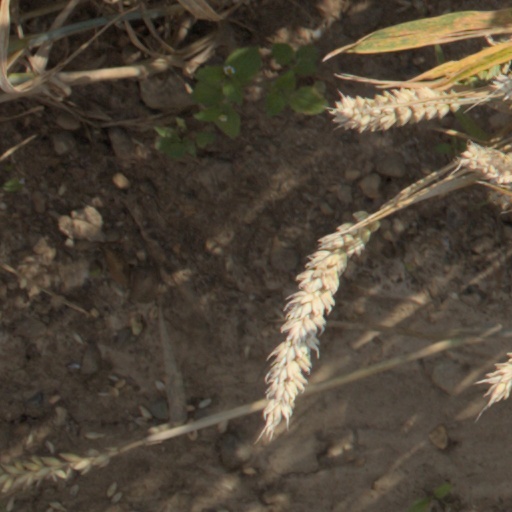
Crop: wheat